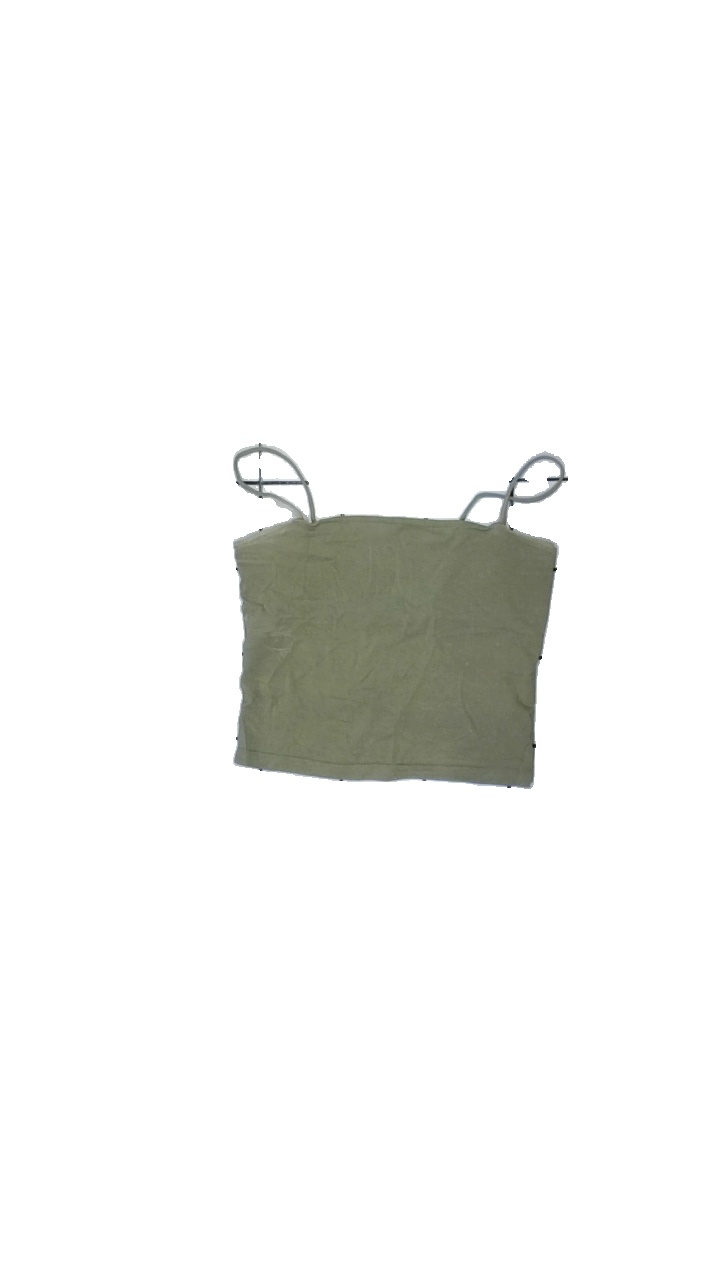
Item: Top (Ladies)
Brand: Gina Tricot
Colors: Green
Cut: Tight, Cropped
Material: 100% cotton
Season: Summer
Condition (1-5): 3
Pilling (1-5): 5
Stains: Minor
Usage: Recycle
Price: <50